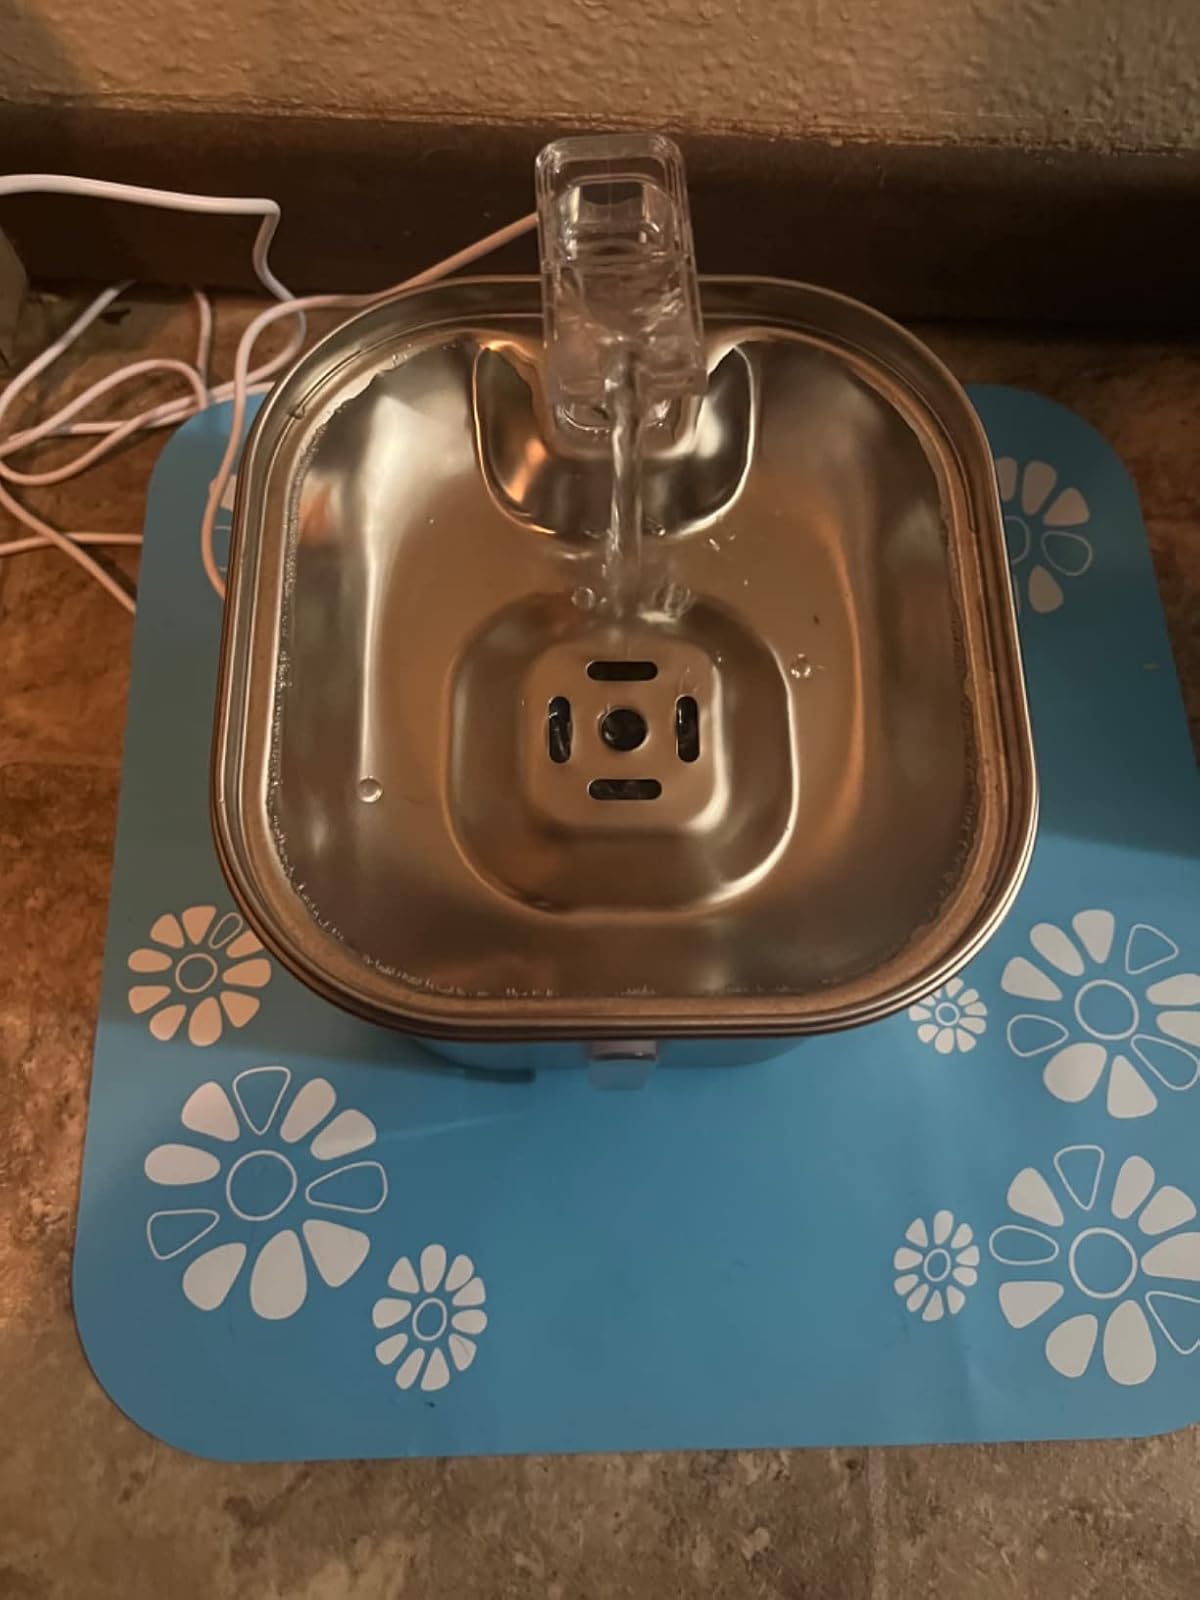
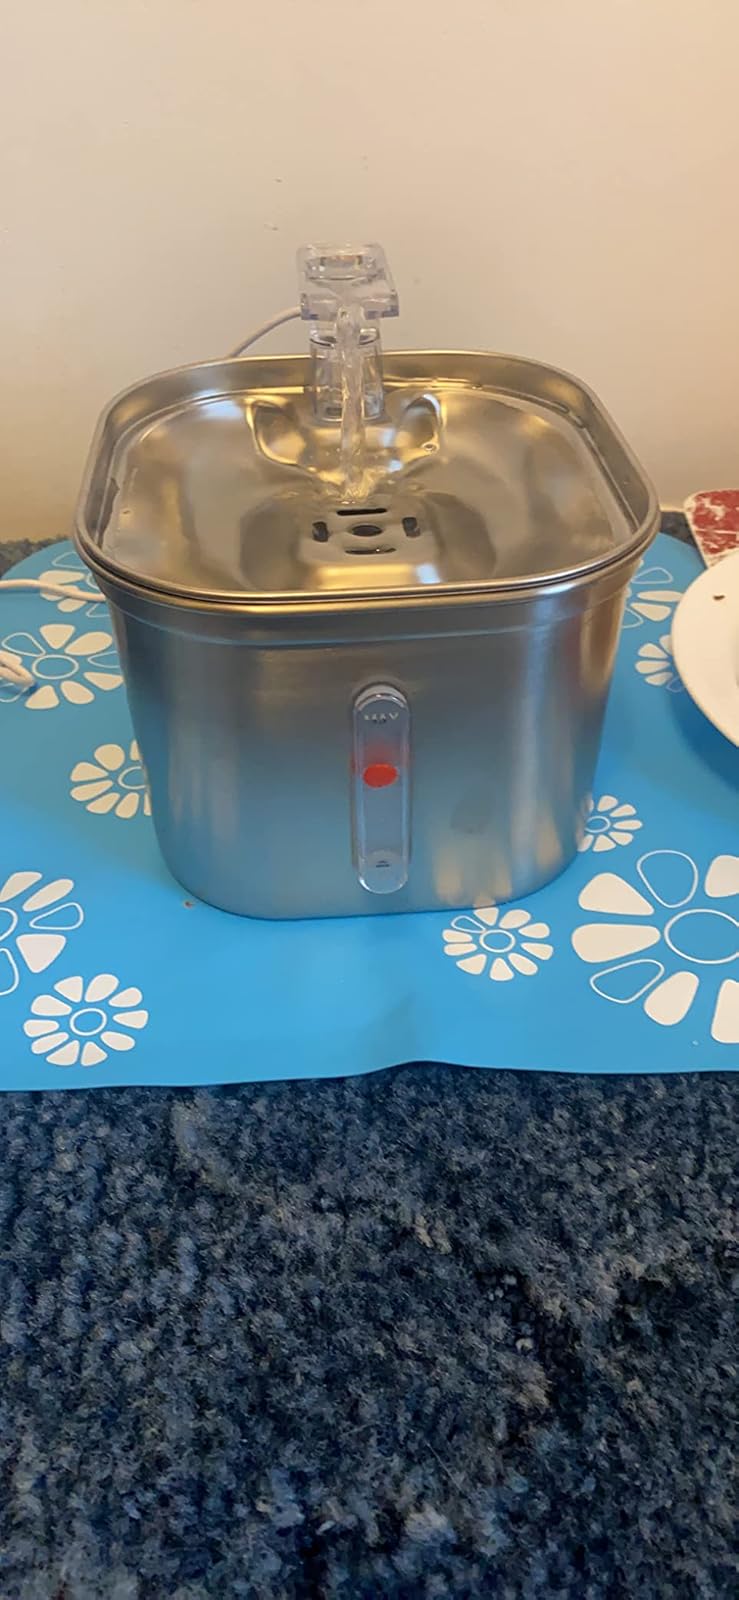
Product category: items_bowl
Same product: yes